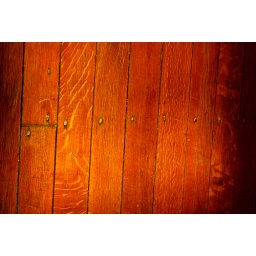
New texture in natural light from the 3rd floor court house floor